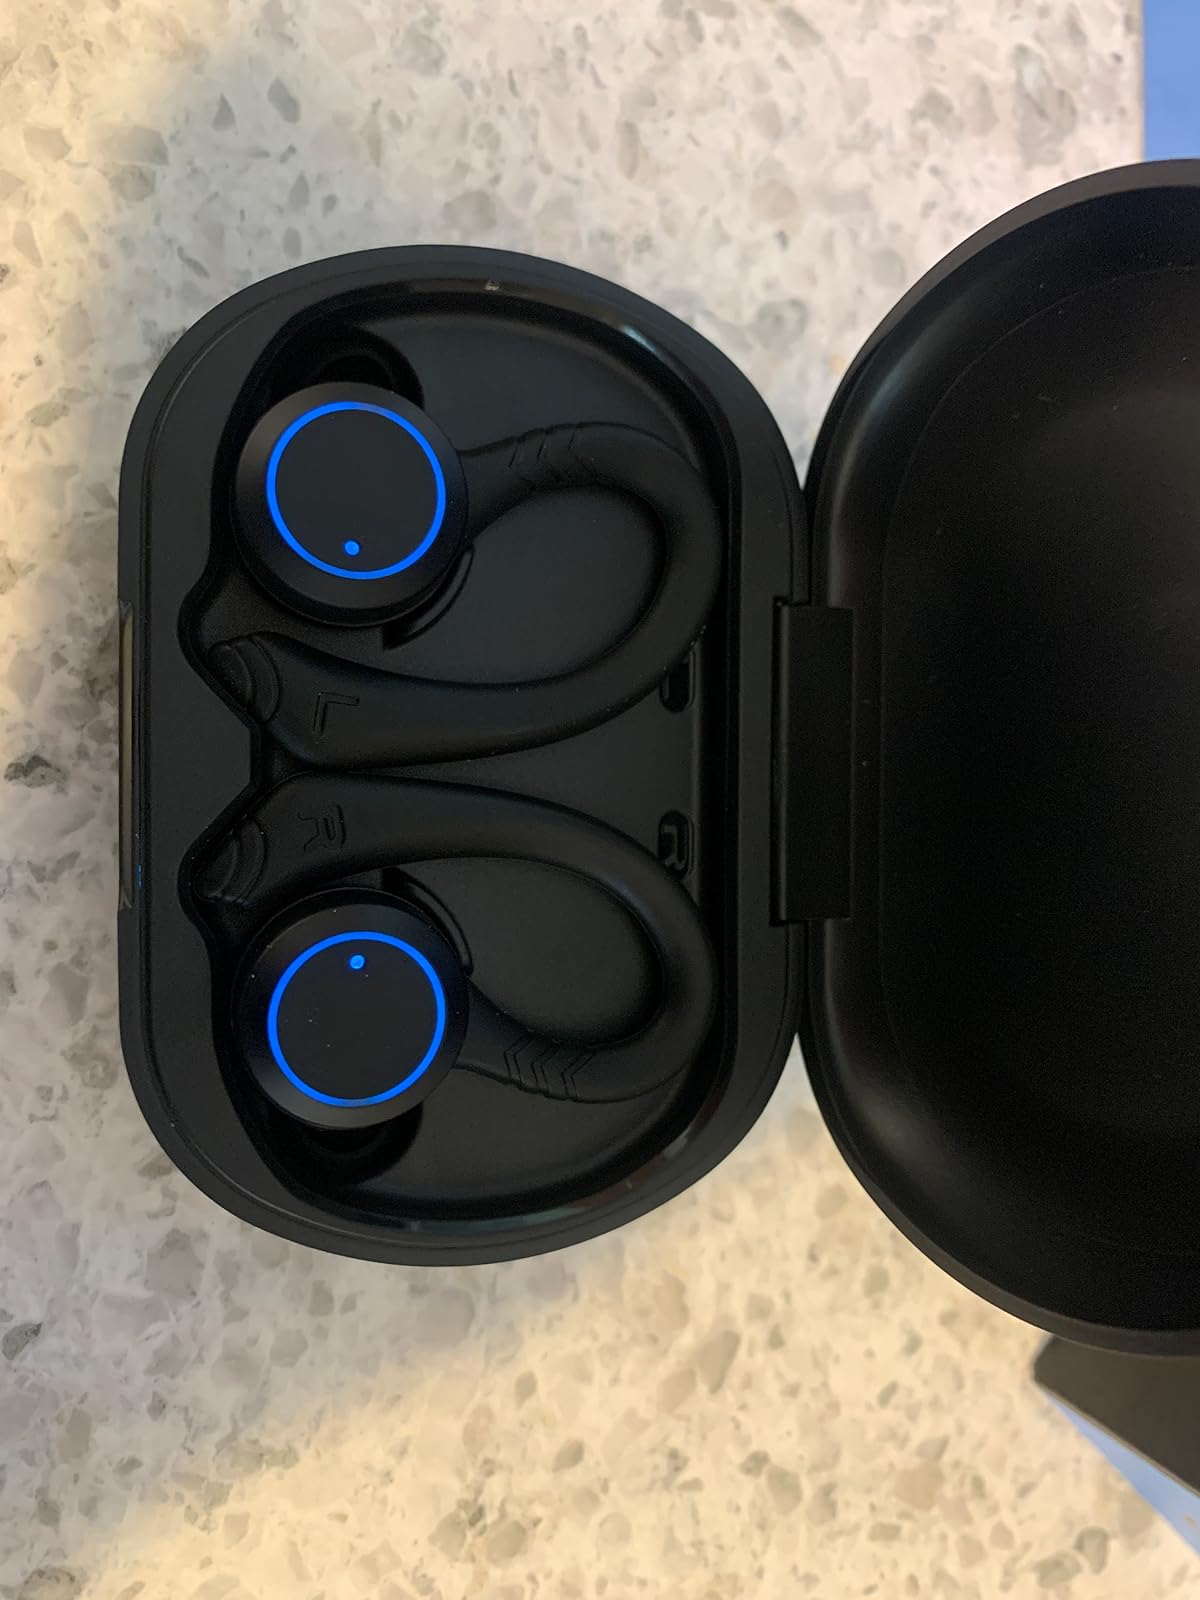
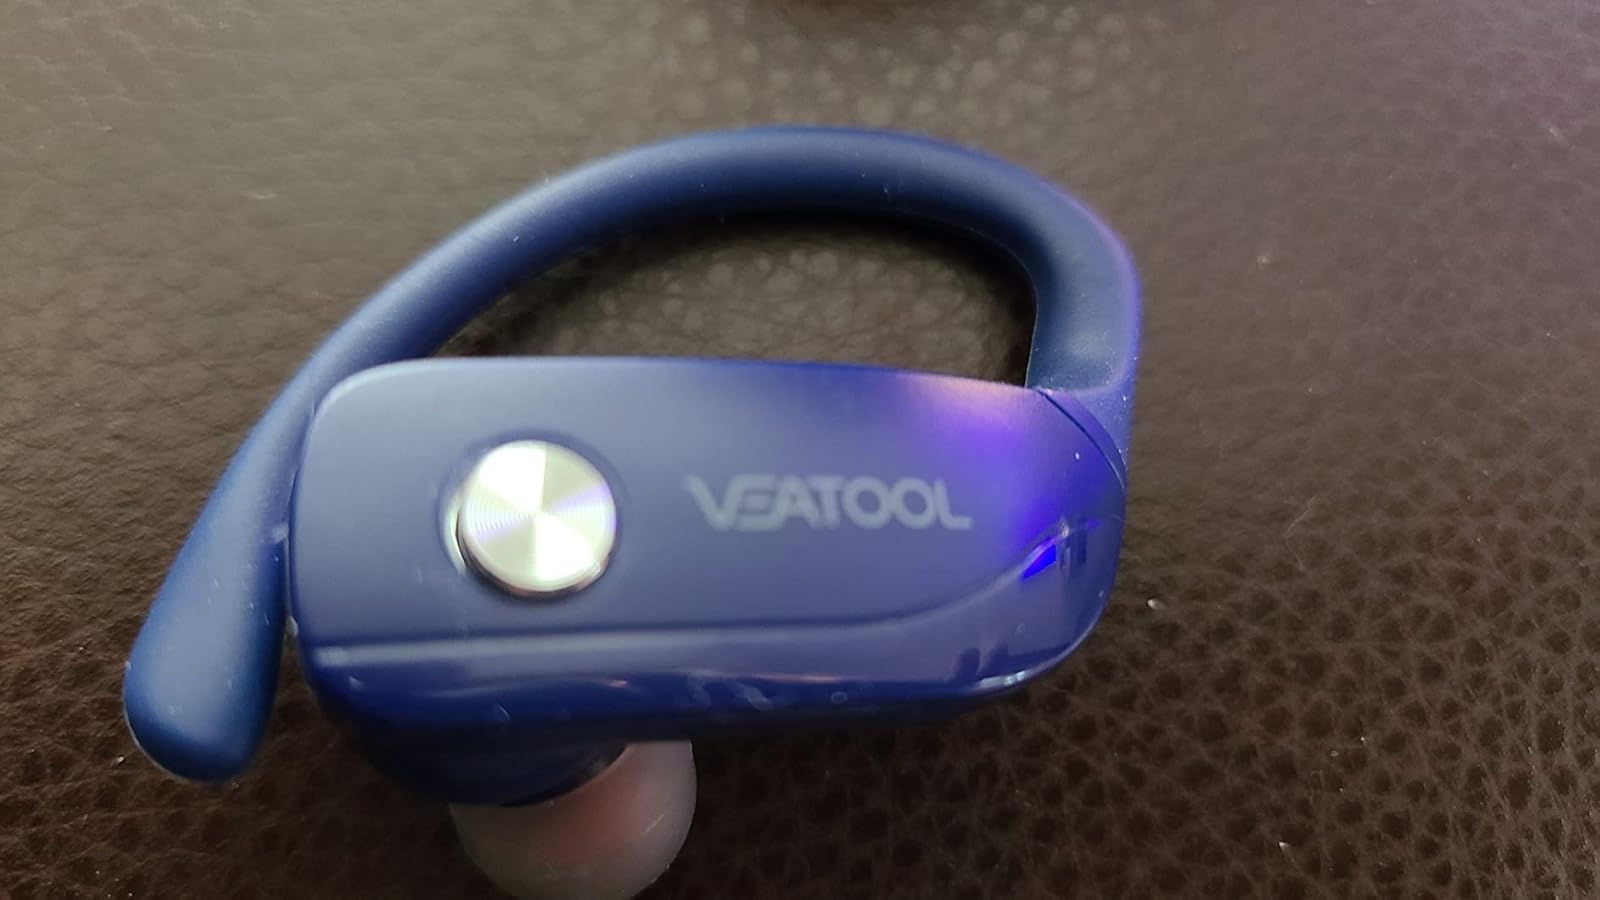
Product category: earbuds
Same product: no